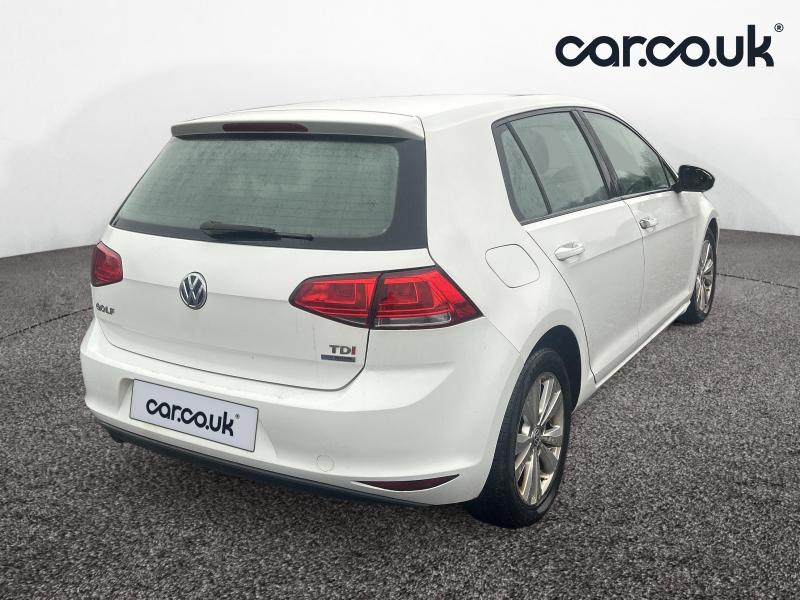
Aucun dommage détecté.
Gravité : aucun